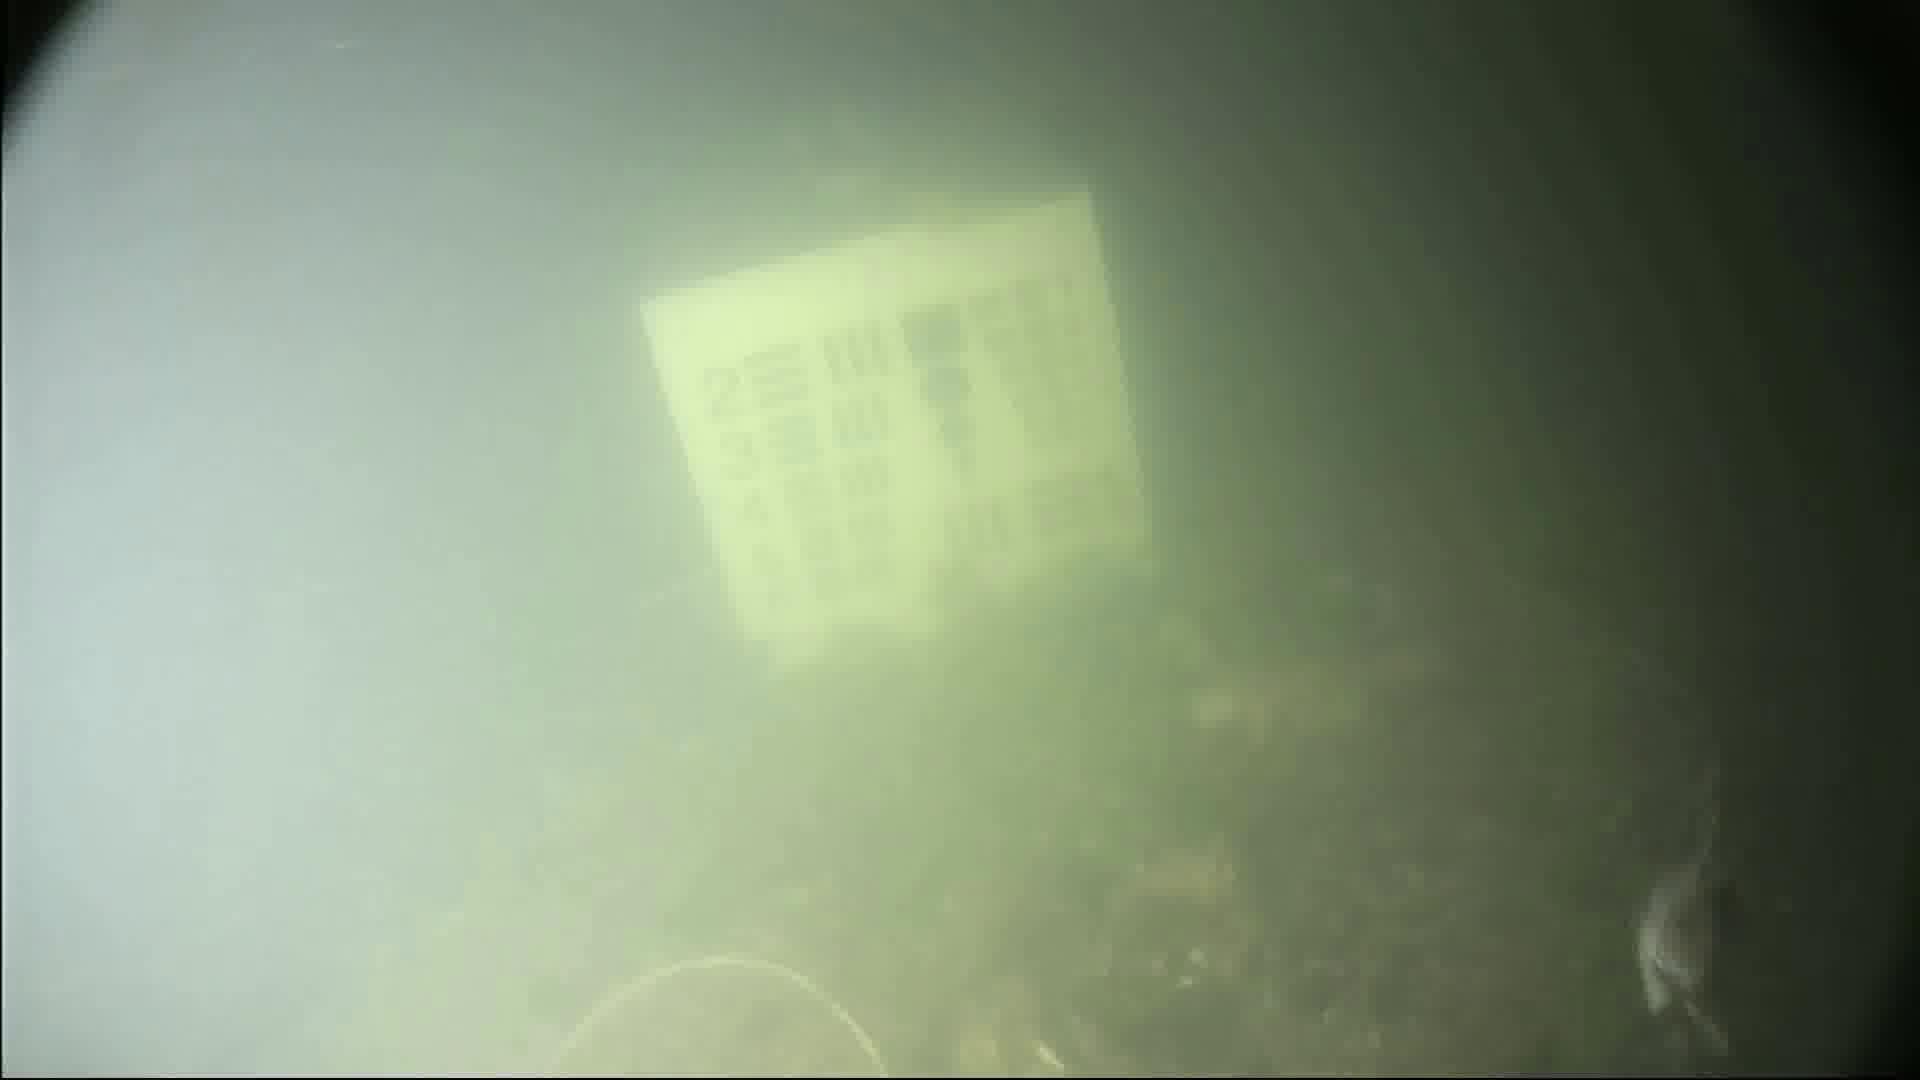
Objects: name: crab